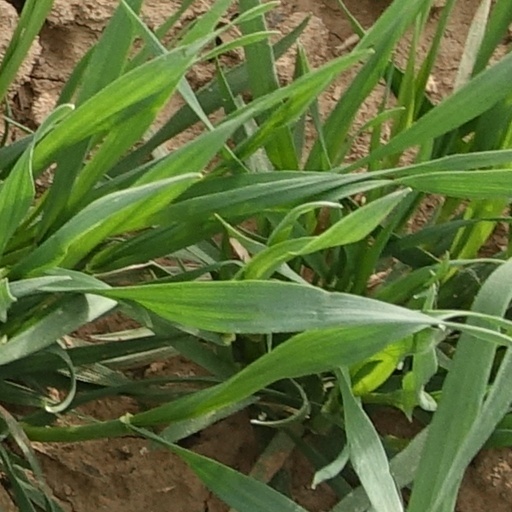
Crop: wheat